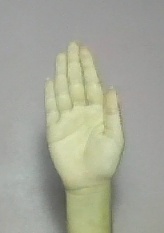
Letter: seen